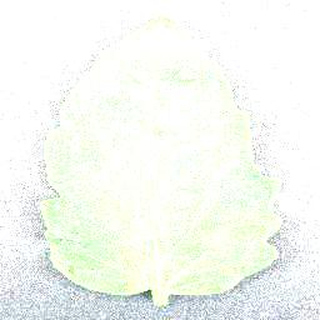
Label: healthy_tomato